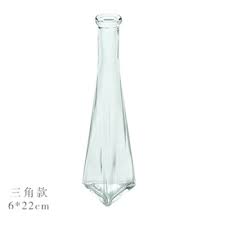
Waste category: glass